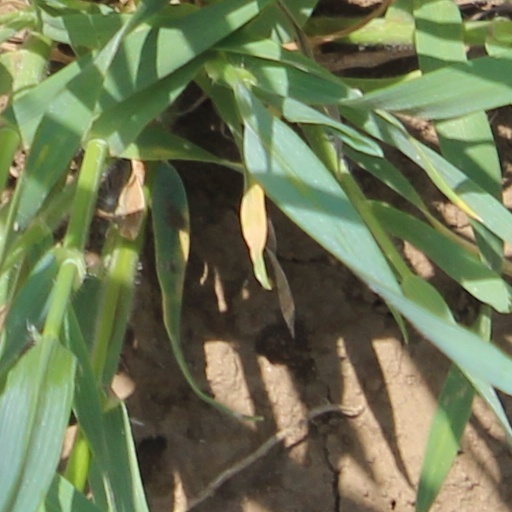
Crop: wheat